Merger of tribal areas with Khyber Pakhtunkhwa

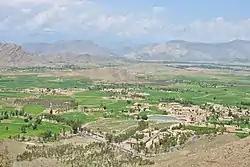
Mohmand District

The Newly Merged Tribal Districts are bordered by: Afghanistan to the north and west with the border marked by the Durand Line, Khyber Pakhtunkhwa to the east, and Balochistan to the south.